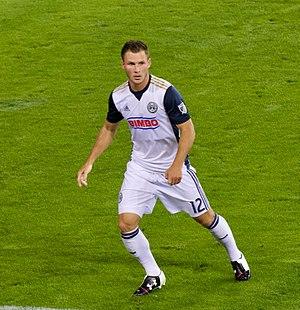
Keegan Rosenberry est un joueur américain de soccer, né le 11 décembre 1993 à Ronks en Pennsylvanie. Il évolue au poste de défenseur avec les Rapids du Colorado en MLS.